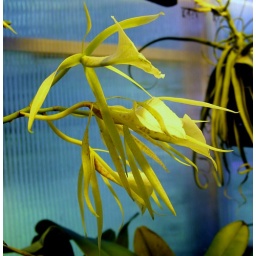
Orchids blooming or in bud in my green house today